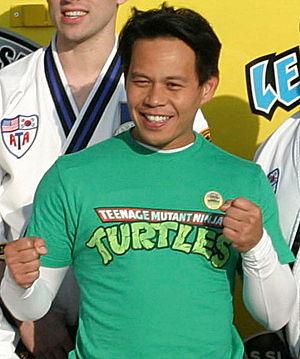
Ernie Reyes, Jr. est un acteur américain, chorégraphe, réalisateur, producteur, monteur de film, scénariste, entrepreneur et cascadeur, pratiquant les arts martiaux, né le 15 janvier 1972.